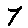
Label: 7